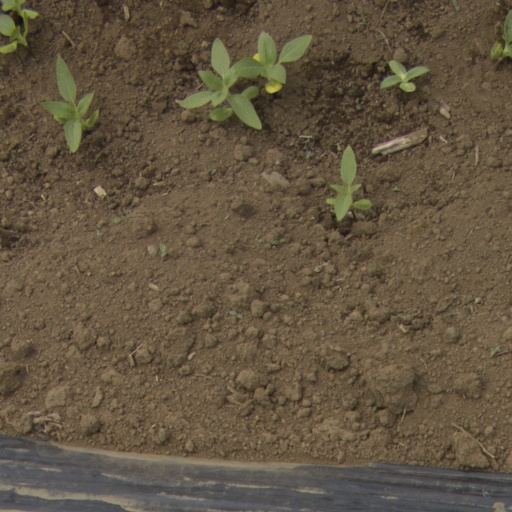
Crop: Jerusalem artichoke